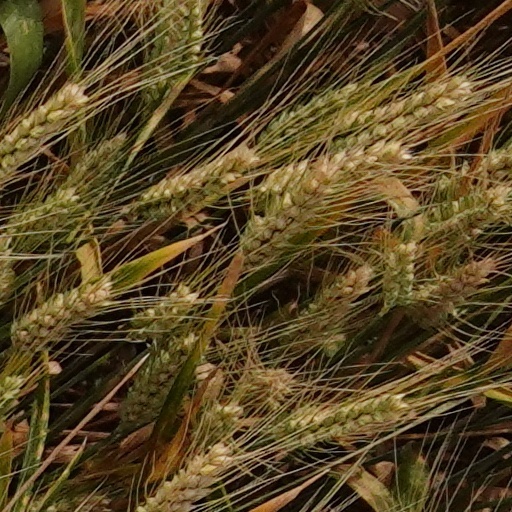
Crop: wheat